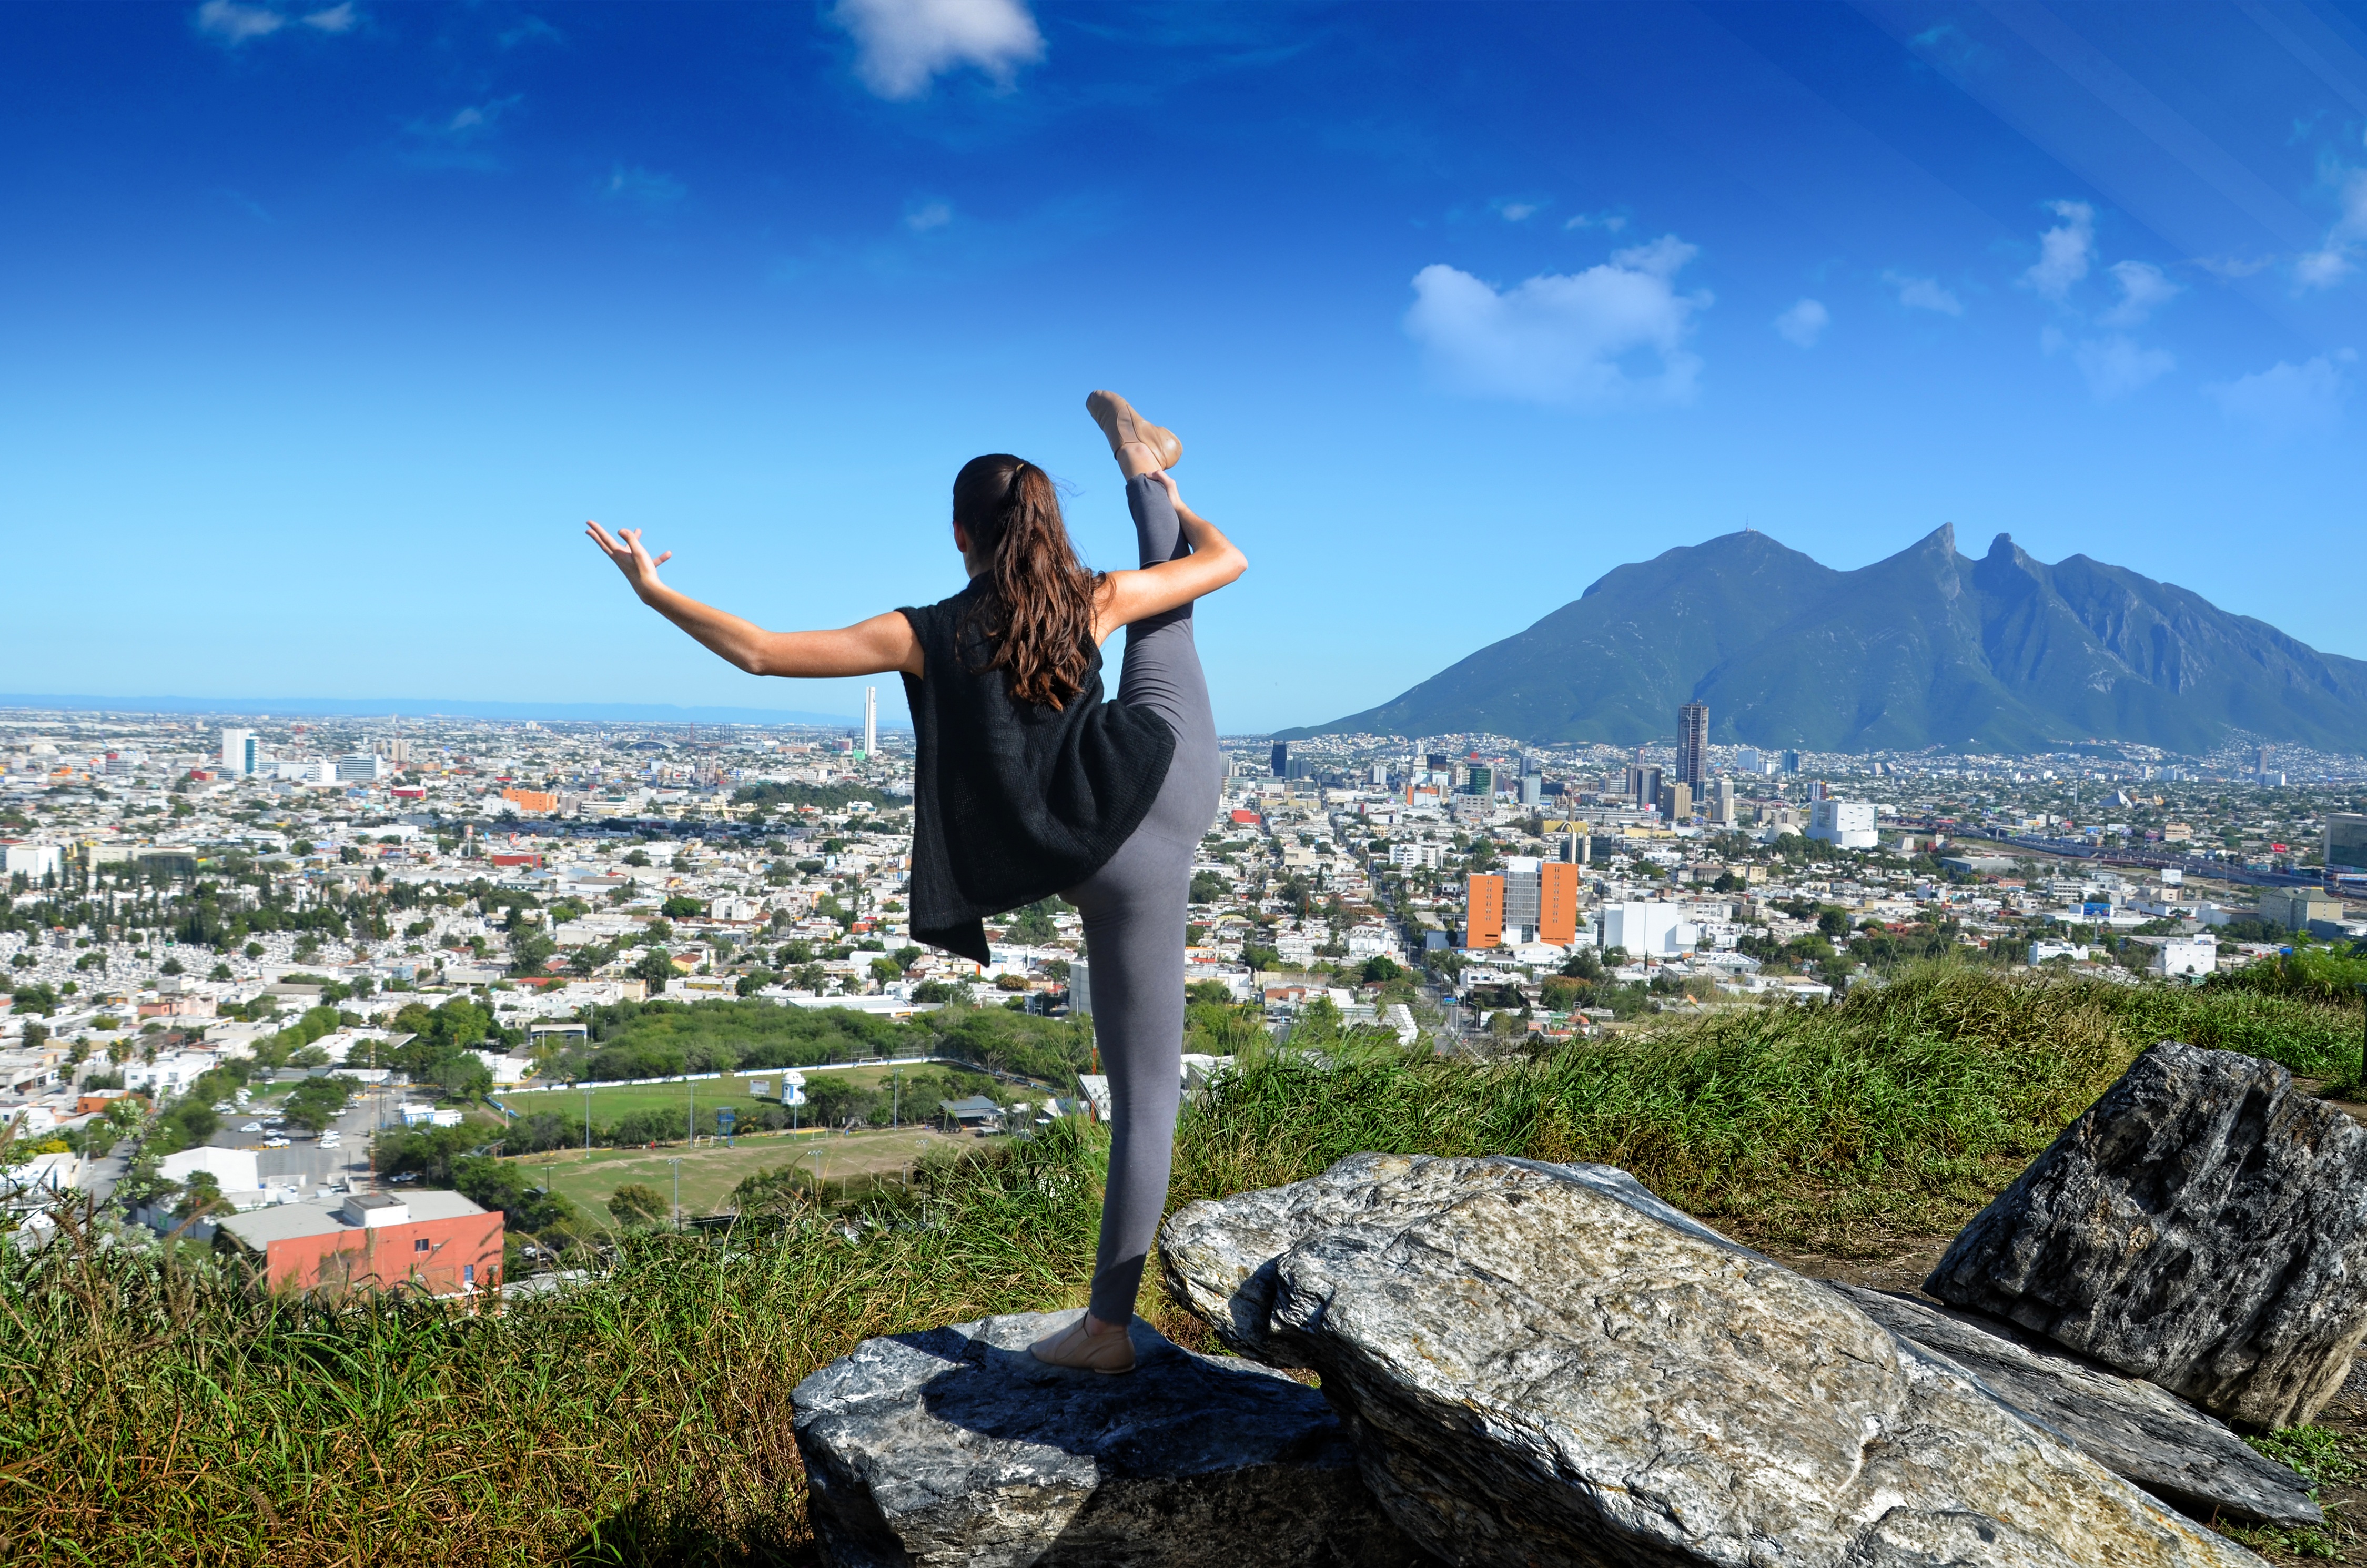
sea, rock, walking, mountain, sky, stone, vacation, travel, dance, tourism, ballerina, ballet, ballet dancer, clouds, mexico, performance, dancing, cerro, elegance, monterrey, dance studio, dance class, nuevo leon